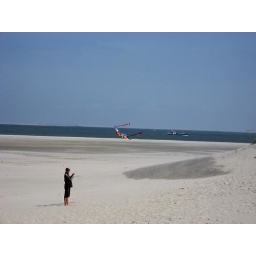
texel 2008 - beach near light house